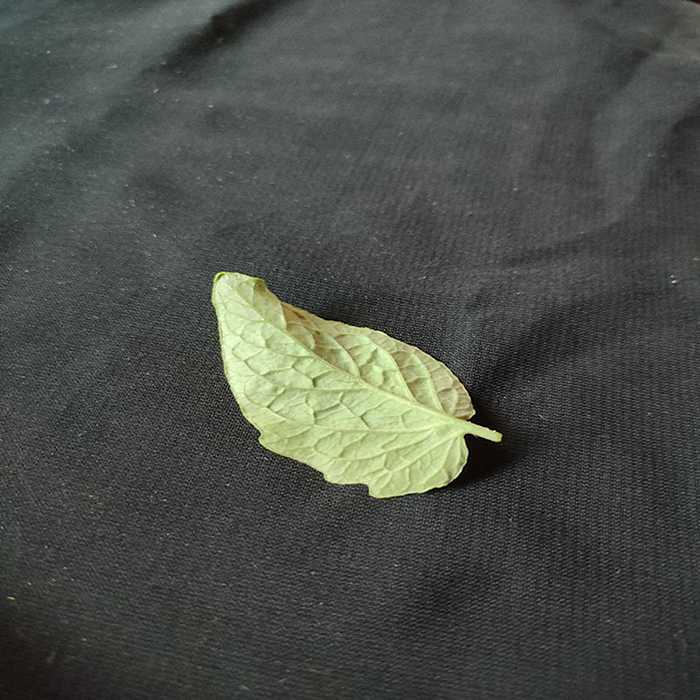
Plant: Tomato
Label: Tomato Fresh leaf